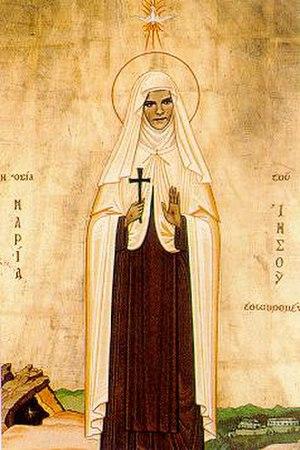
Mariam Baouardy, en religion sœur Marie de Jésus Crucifié, née le 5 janvier 1846 à Abellin, en Galilée est décédée le 26 août 1878 à Bethléem, est une religieuse carmélite déchaussée, connue pour diverses manifestations mystiques. La définition de la nationalité de Mariam Baouardy est difficile à indiquer car elle a vécu dans l'Empire ottoman, aujourd'hui disparu, qui regroupait en son sein diverses populations et nationalités. Aujourd'hui, le village natal de Mariam, Abellin, fait partie de l'État d'Israël. L'origine libanaise de ses parents la fait parfois qualifier de libanaise, alors que son lieu géographique de naissance lui fait attribuer une origine palestinienne. Le Saint-Siège la considère palestinienne.